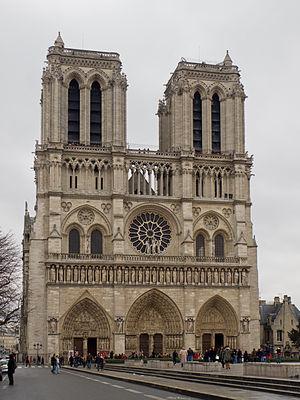
Façade occidentale de la cathédrale Notre-Dame de Paris, France.